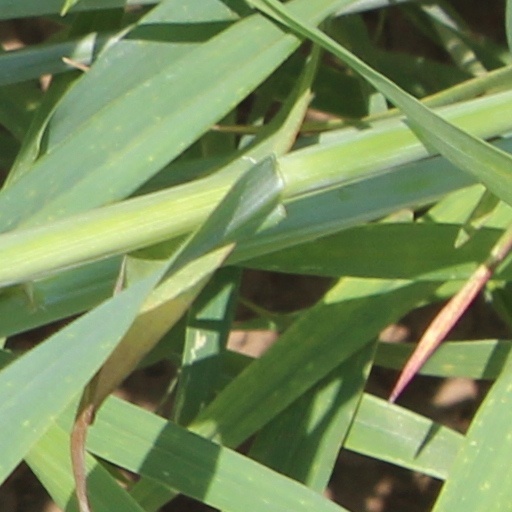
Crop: wheat